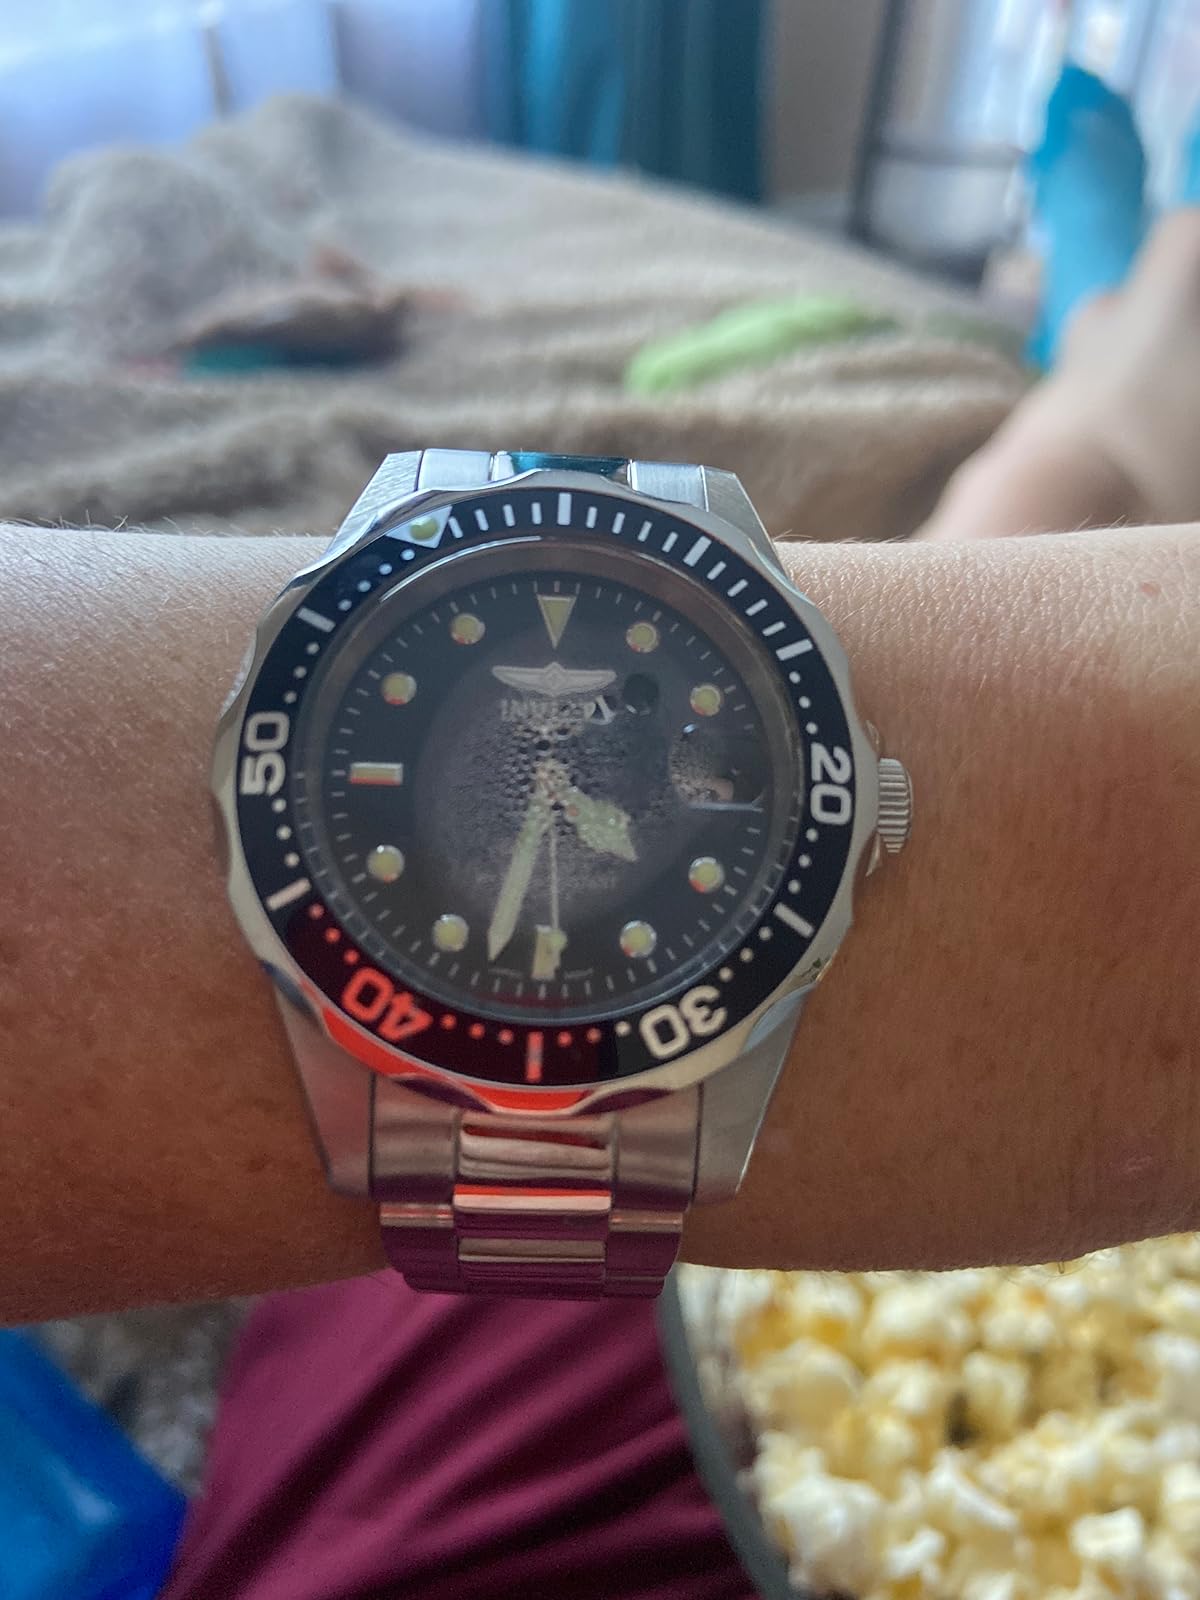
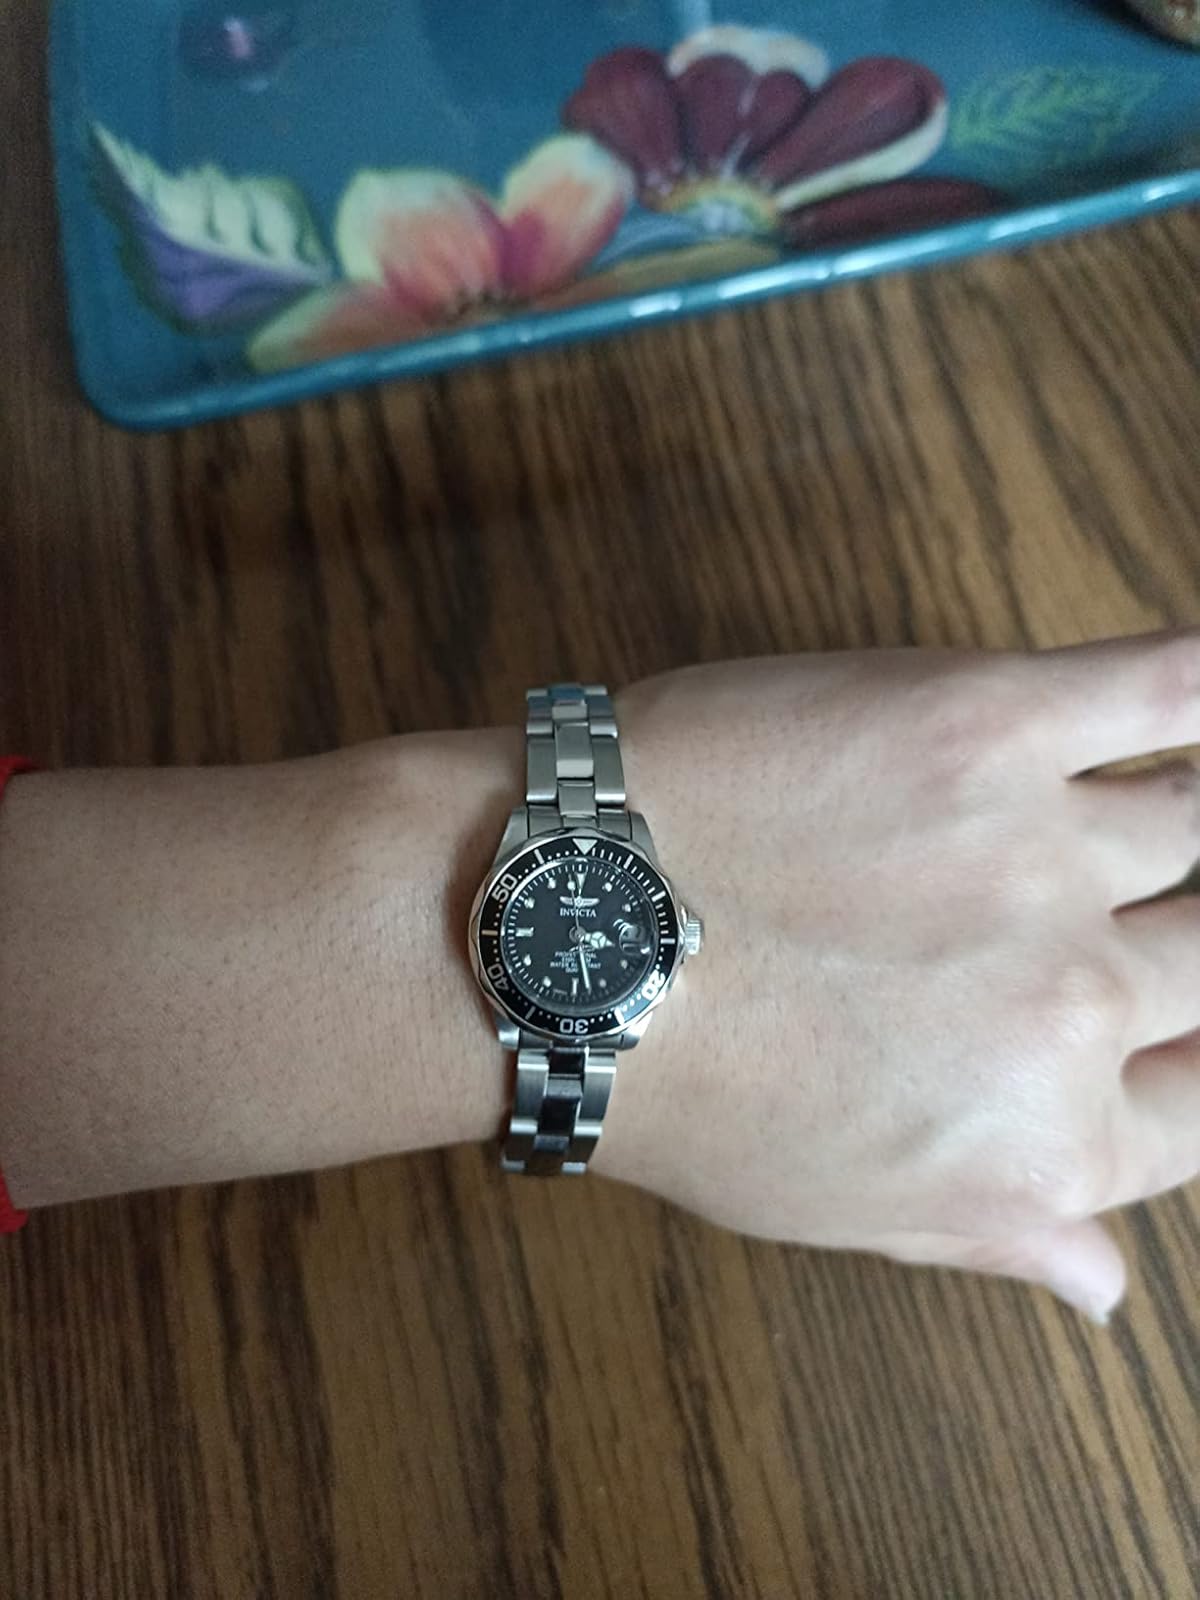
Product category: accessories_watch
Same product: yes